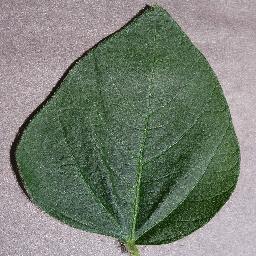
Label: Soybean___healthy